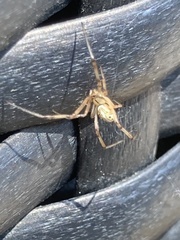
Species: Lactrodectus_hesperus